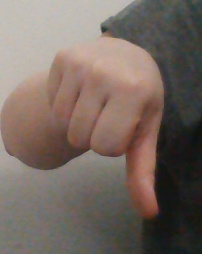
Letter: waw